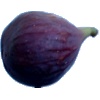
Label: Fig 1